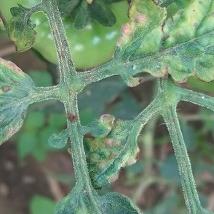
Crop: Tomato
Condition: virosis-d